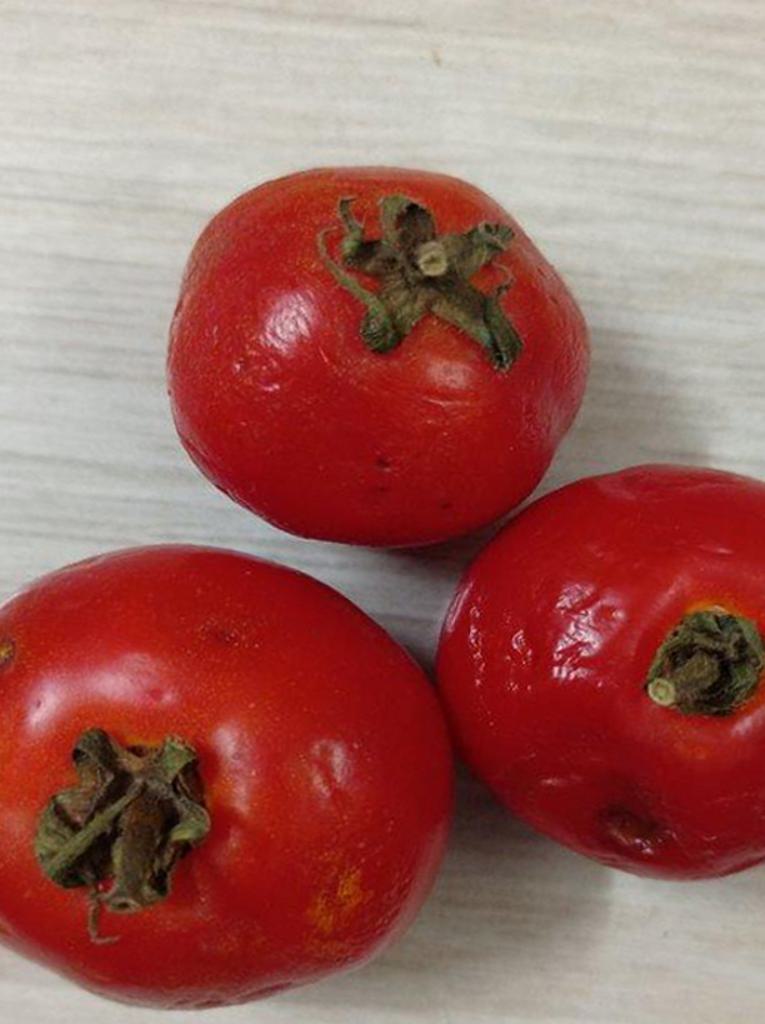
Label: Rotten